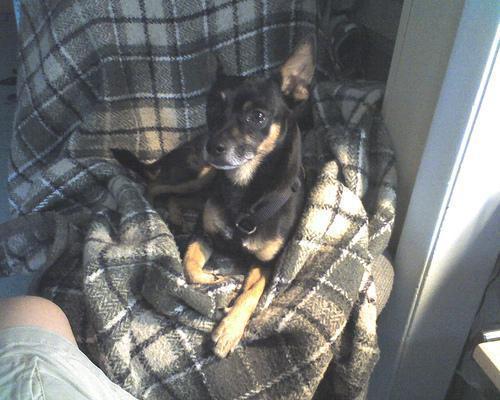
miniature_pinscher